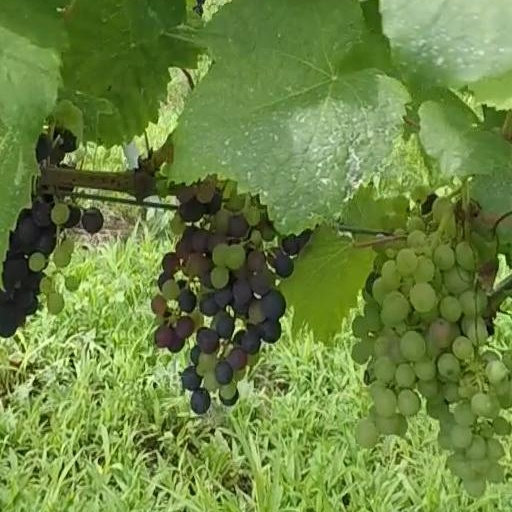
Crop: grape